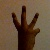
The image shows a hand gesture representing the number 6 in Indian Sign Language.